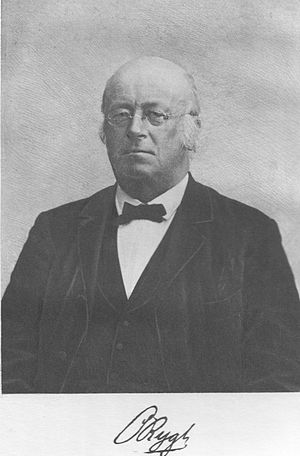
Oluf Rygh
Oluf Rygh var en norsk arkæolog, historiker og filolog, bror til Evald og Karl Ditlev Rygh.